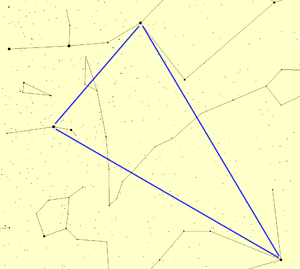
Triangle de l'automne
En astronomie, un astérisme est une figure remarquable dessinée par des étoiles particulièrement brillantes. En général, ces étoiles ne sont liées ni par une interaction gravitationnelle significative, ni par une gestation commune, ce qui fait d'un astérisme un objet céleste plutôt arbitraire et subjectif. C'est souvent sur la base d'astérismes que les civilisations ont imaginé leurs constellations, bien qu'un astérisme puisse aussi bien former une partie d'une constellation qu'être constitué d'étoiles appartenant à plusieurs constellations différentes.
Le Triangle d'automne est un astérisme à cheval sur l'équateur céleste, formé par 3 étoiles relativement brillantes visibles dans l'hémisphère nord pendant les nuits d'automne.